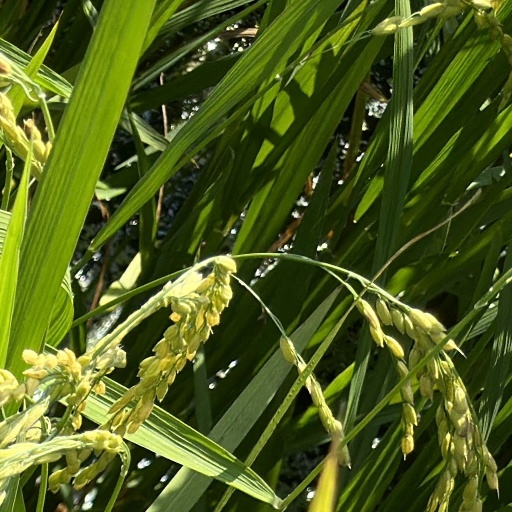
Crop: rice